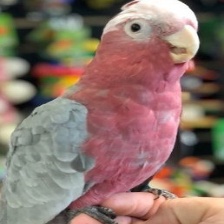
Species: ROSE BREASTED COCKATOO
Scientific name: EOLOPHUS ROSEICAPILLA
ImageNet parent category: sulphur-crested_cockatoo